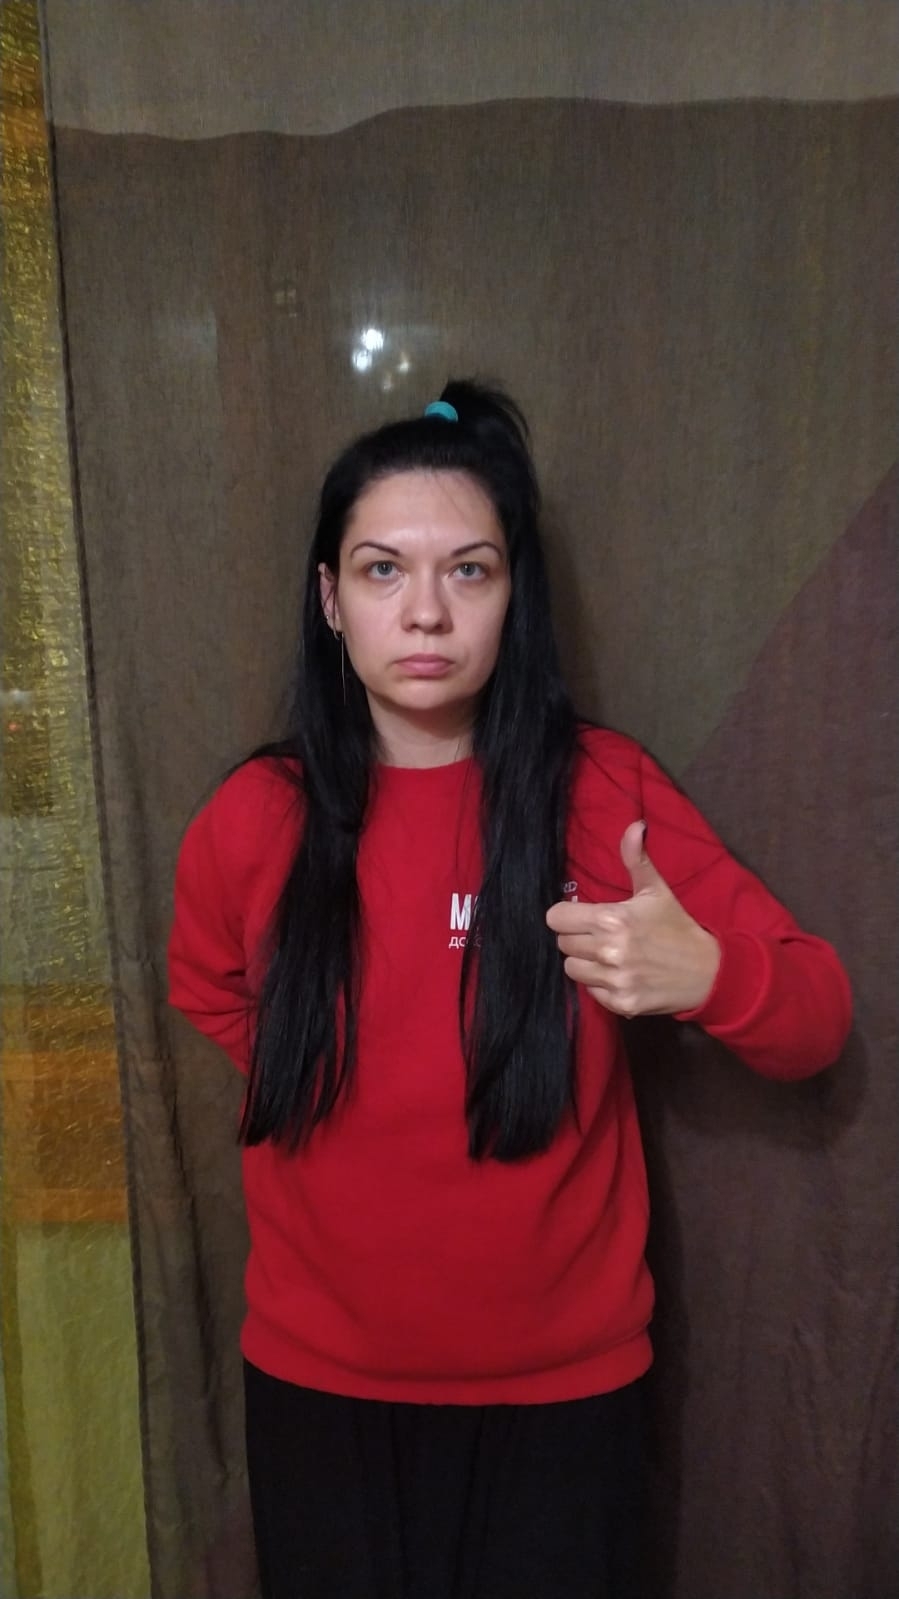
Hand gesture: like